Dactylomancy

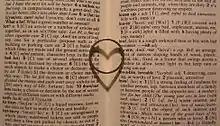
A golden ring. Associated with Sunday in dactylomancy practices of the Middle Ages.

Dactylomancy, from the Greek word for finger, is a term used by proponents to define a form of divination using rings.